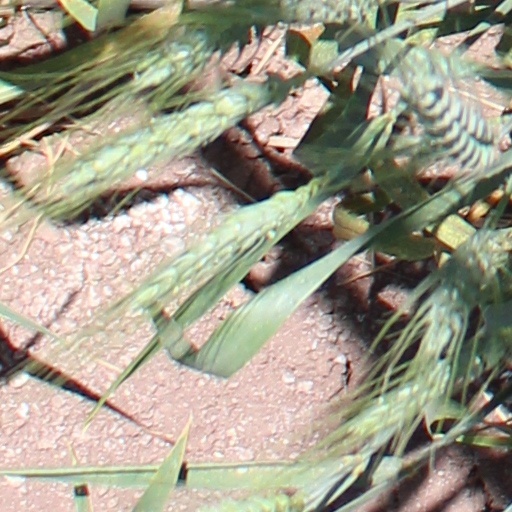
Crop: wheat